Roman–Parthian War of 58–63

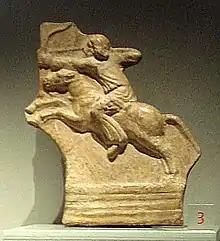
Relief depicting a Parthian horse-archer. Highly skilled and mobile, they formed the backbone of the Parthian army. In combination with the heavy cataphract cavalry they formed a very effective force that had already annihilated a Roman army at Carrhae.

The Romans were well aware that their victory was still fragile, and that as soon as the Parthian king had dealt with the Hyrcanian rebellion, he would turn his attention to Armenia. Despite Vologases' reluctance to risk an all-out conflict with Rome, in the end, he was forced to act when Tigranes raided the Parthian province of Adiabene in 61. The enraged protests of its governor Monobazus, and his pleas for protection, could not be ignored by Vologases, whose prestige and royal authority were at stake. Vologases therefore hastily concluded a treaty with the Hyrcanians so as to be free to campaign against Rome, and called an assembly of the grandees of his realm. There he publicly reaffirmed Tiridates' position as king of Armenia by crowning him with a diadem. In order to reinstall his brother on the Armenian throne, the Parthian king assembled a force of picked cavalry under Monaeses, complemented by infantry from Adiabene.